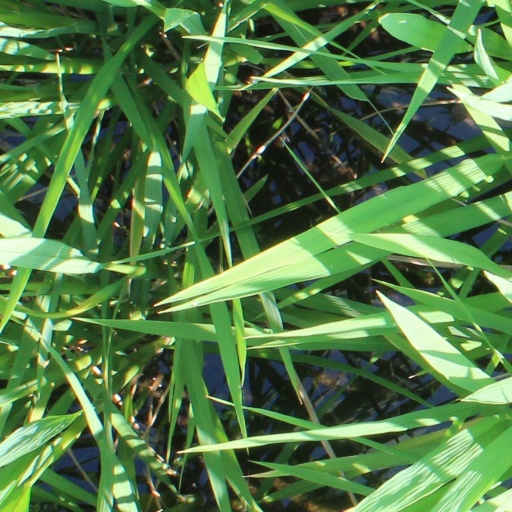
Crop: rice